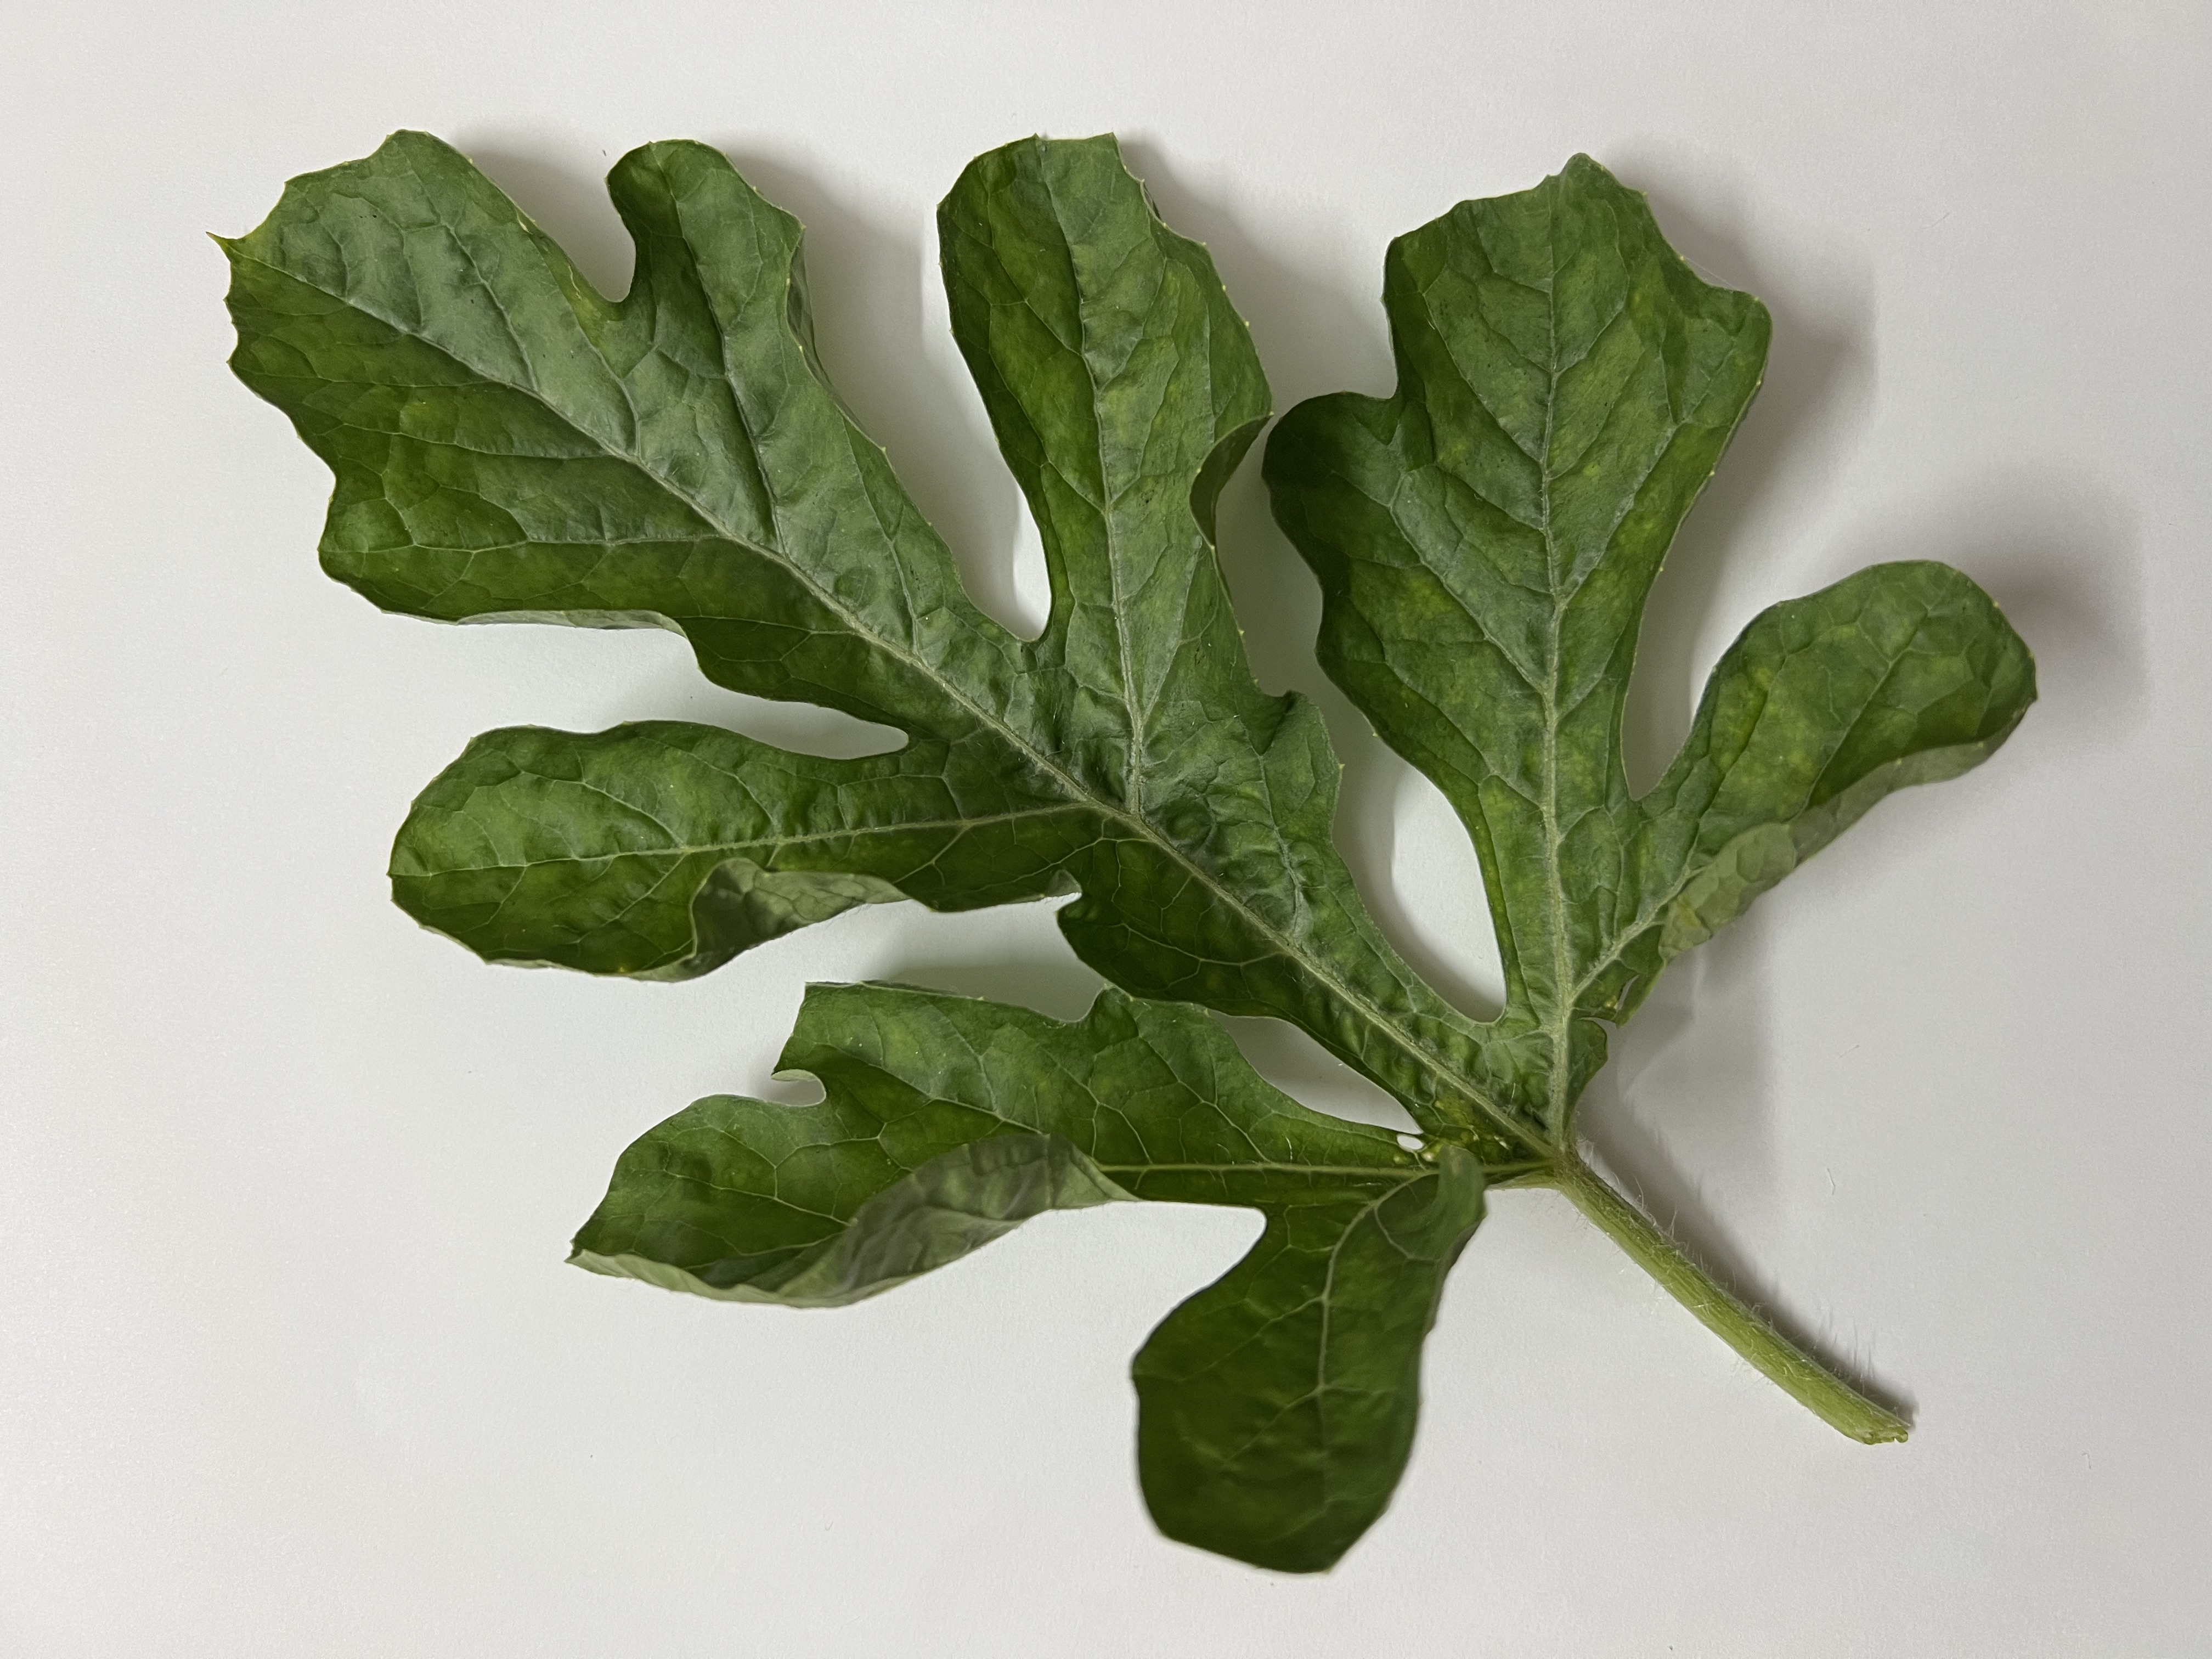
Label: Healthy